Eastern Bloc

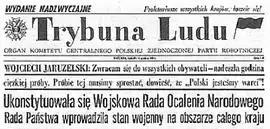
Announcement of martial law in Poland by "Trybuna Ludu",14 December 1981

However, the vestiges of democratic institutions were never entirely destroyed, resulting in the façade of Western style institutions such as parliaments, which effectively just rubber-stamped decisions made by rulers, and constitutions, to which adherence by authorities was limited or non-existent. Parliaments were still elected, but their meetings occurred only a few days per year, only to legitimize politburo decisions, and so little attention was paid to them that some of those serving were actually dead, and officials would openly state that they would seat members who had lost elections.